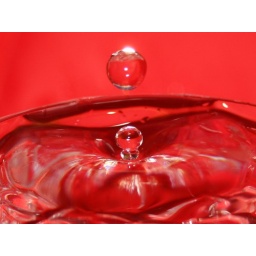
Playing in the kitchen sink again!!!